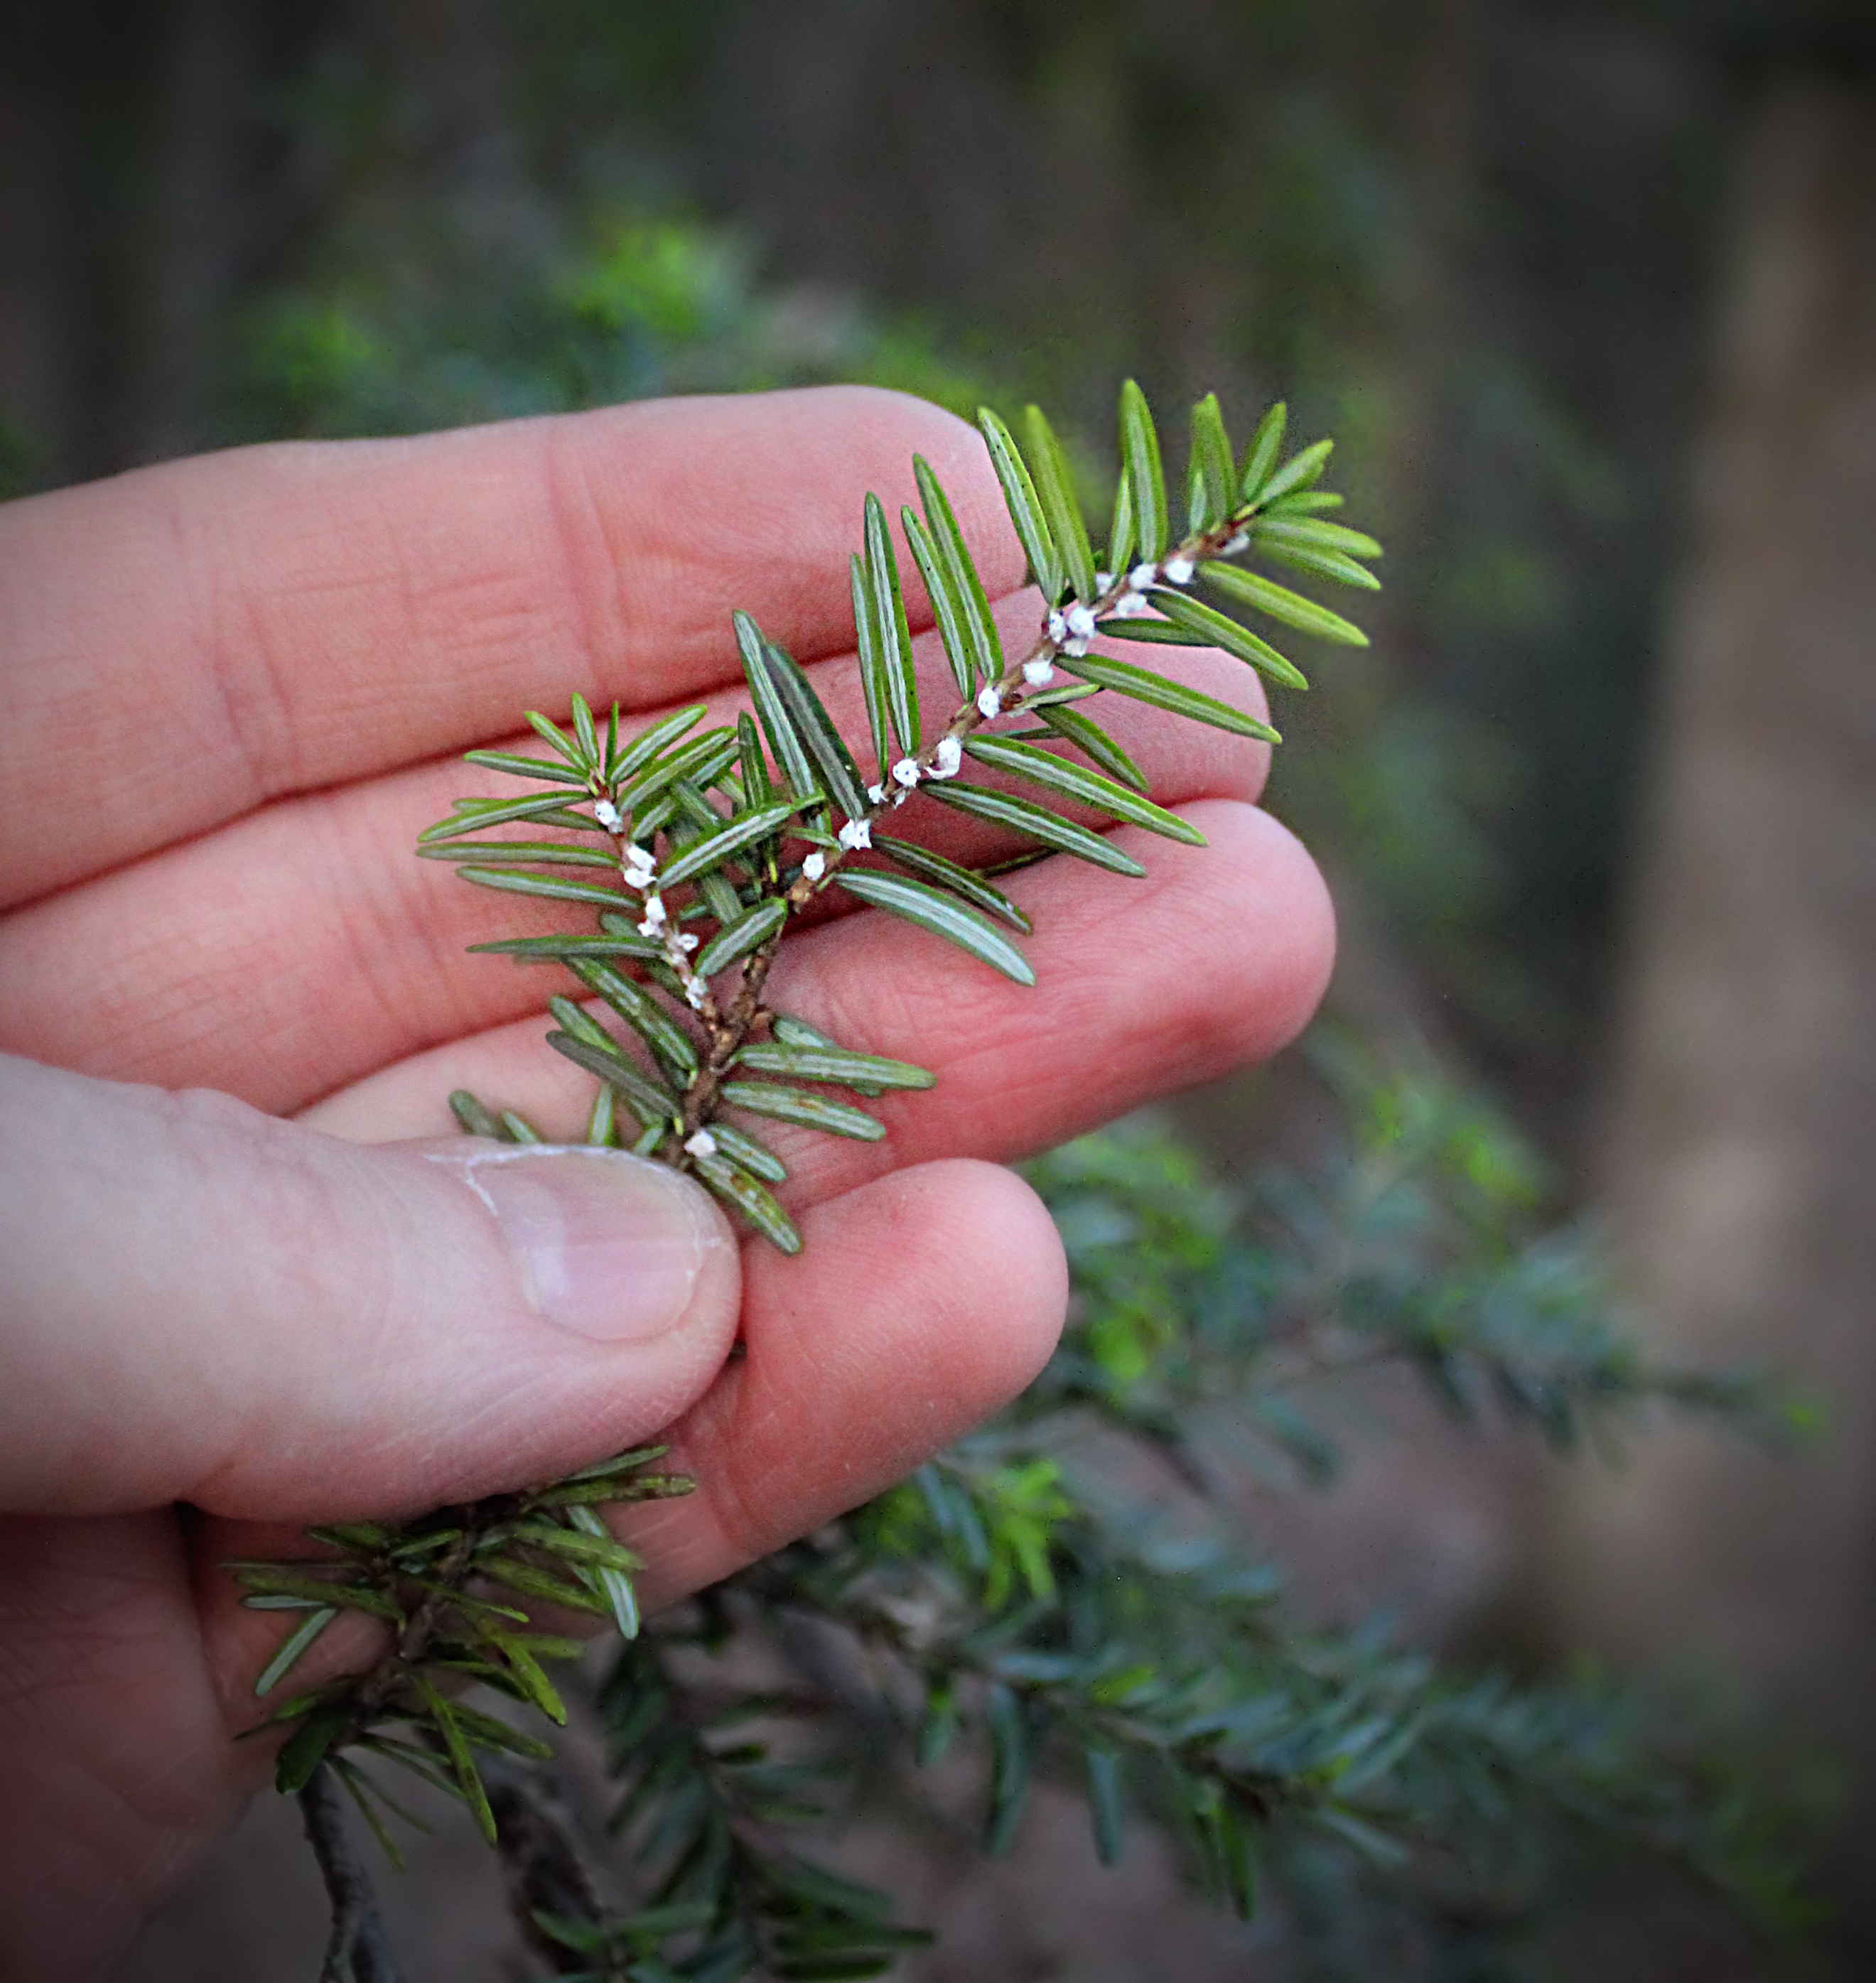
tree, nature, forest, grass, branch, plant, hiking, leaf, flower, spring, green, produce, soil, botany, fir, flora, twig, conifer, trees, creativecommons, coniferous, spruce, branches, hemlocks, easternhemlocks, tsugacanadensis, pennsylvania, oldgrowthforest, columbiacounty, relictforest, weiserstateforest, jakeyhollownaturalarea, hwa, adelgestsugae, hemlockwoollyadelgid, insectpest, invasiveinsect, macro photography, flowering plant, woody plant, land plant